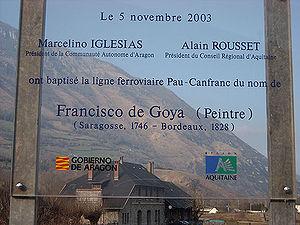
Panneau marquant le baptême de la ligne Goya en 2003.
La ligne de Pau à Canfranc (frontière), ou ligne Goya, est une ligne de chemin de fer internationale, à voie unique et à écartement standard, de 93 km de long reliant la France et l'Espagne à travers le massif pyrénéen. Elle se situe dans le département des Pyrénées-Atlantiques côté français, et dans la province de Huesca côté espagnol.